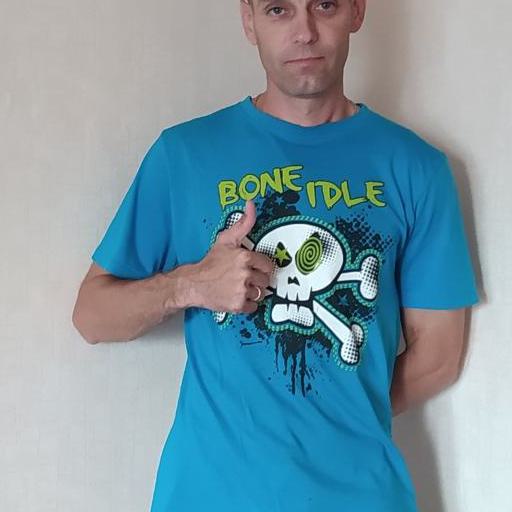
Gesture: like